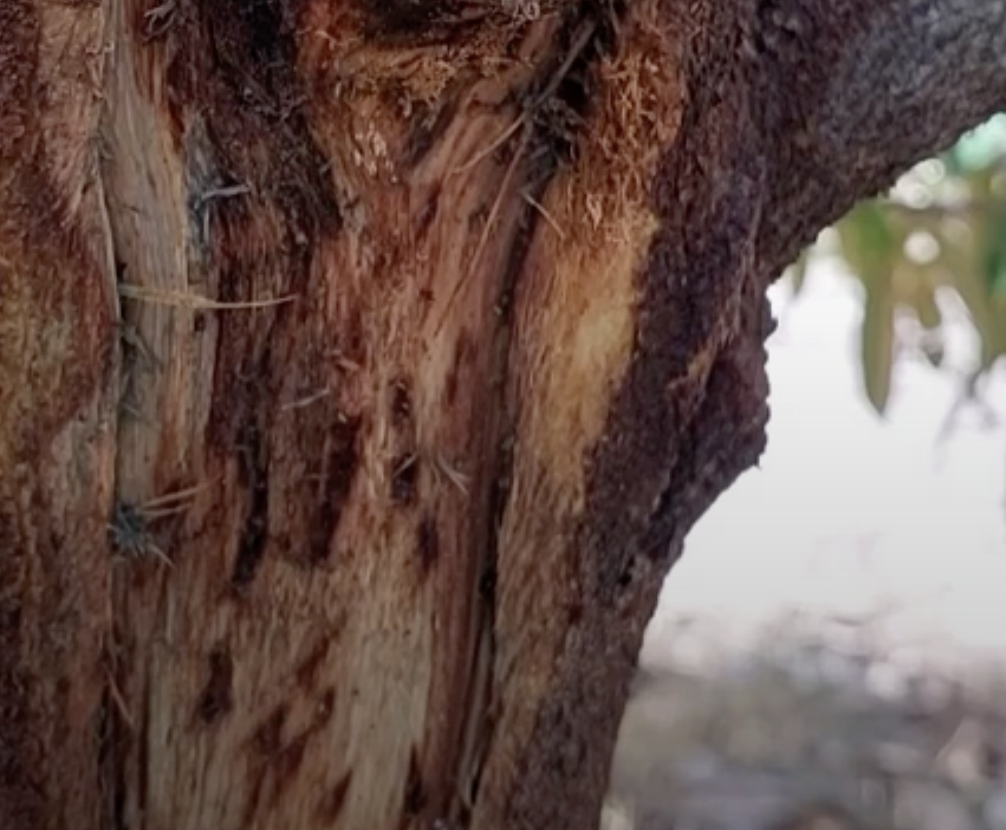
Label: stem_cracking_ gummosis